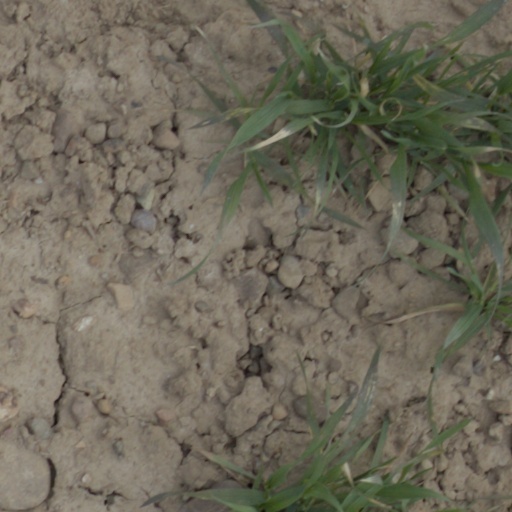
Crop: wheat